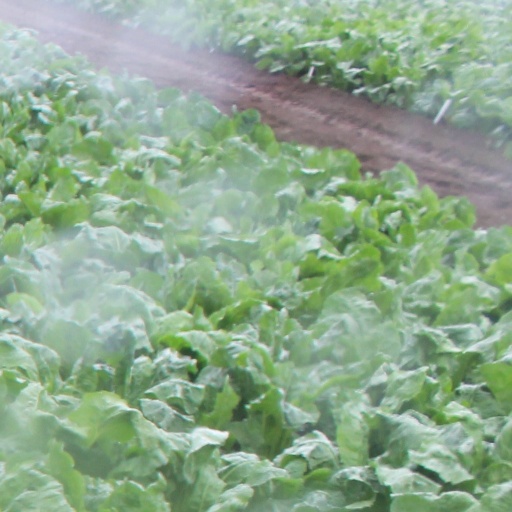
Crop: sugar beet